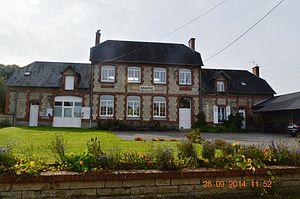
Audignicourt est une commune française, située dans le département de l'Aisne en région Hauts-de-France.